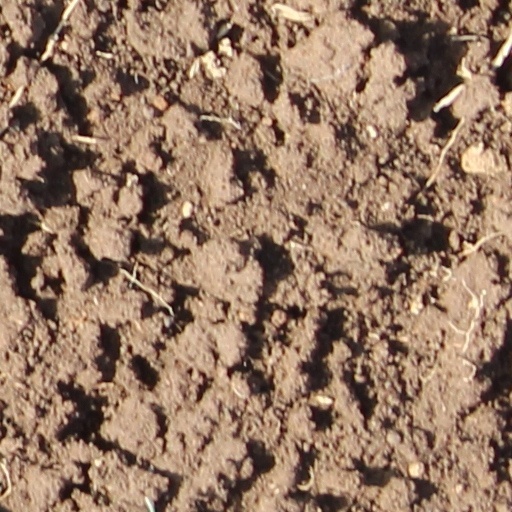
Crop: wheat